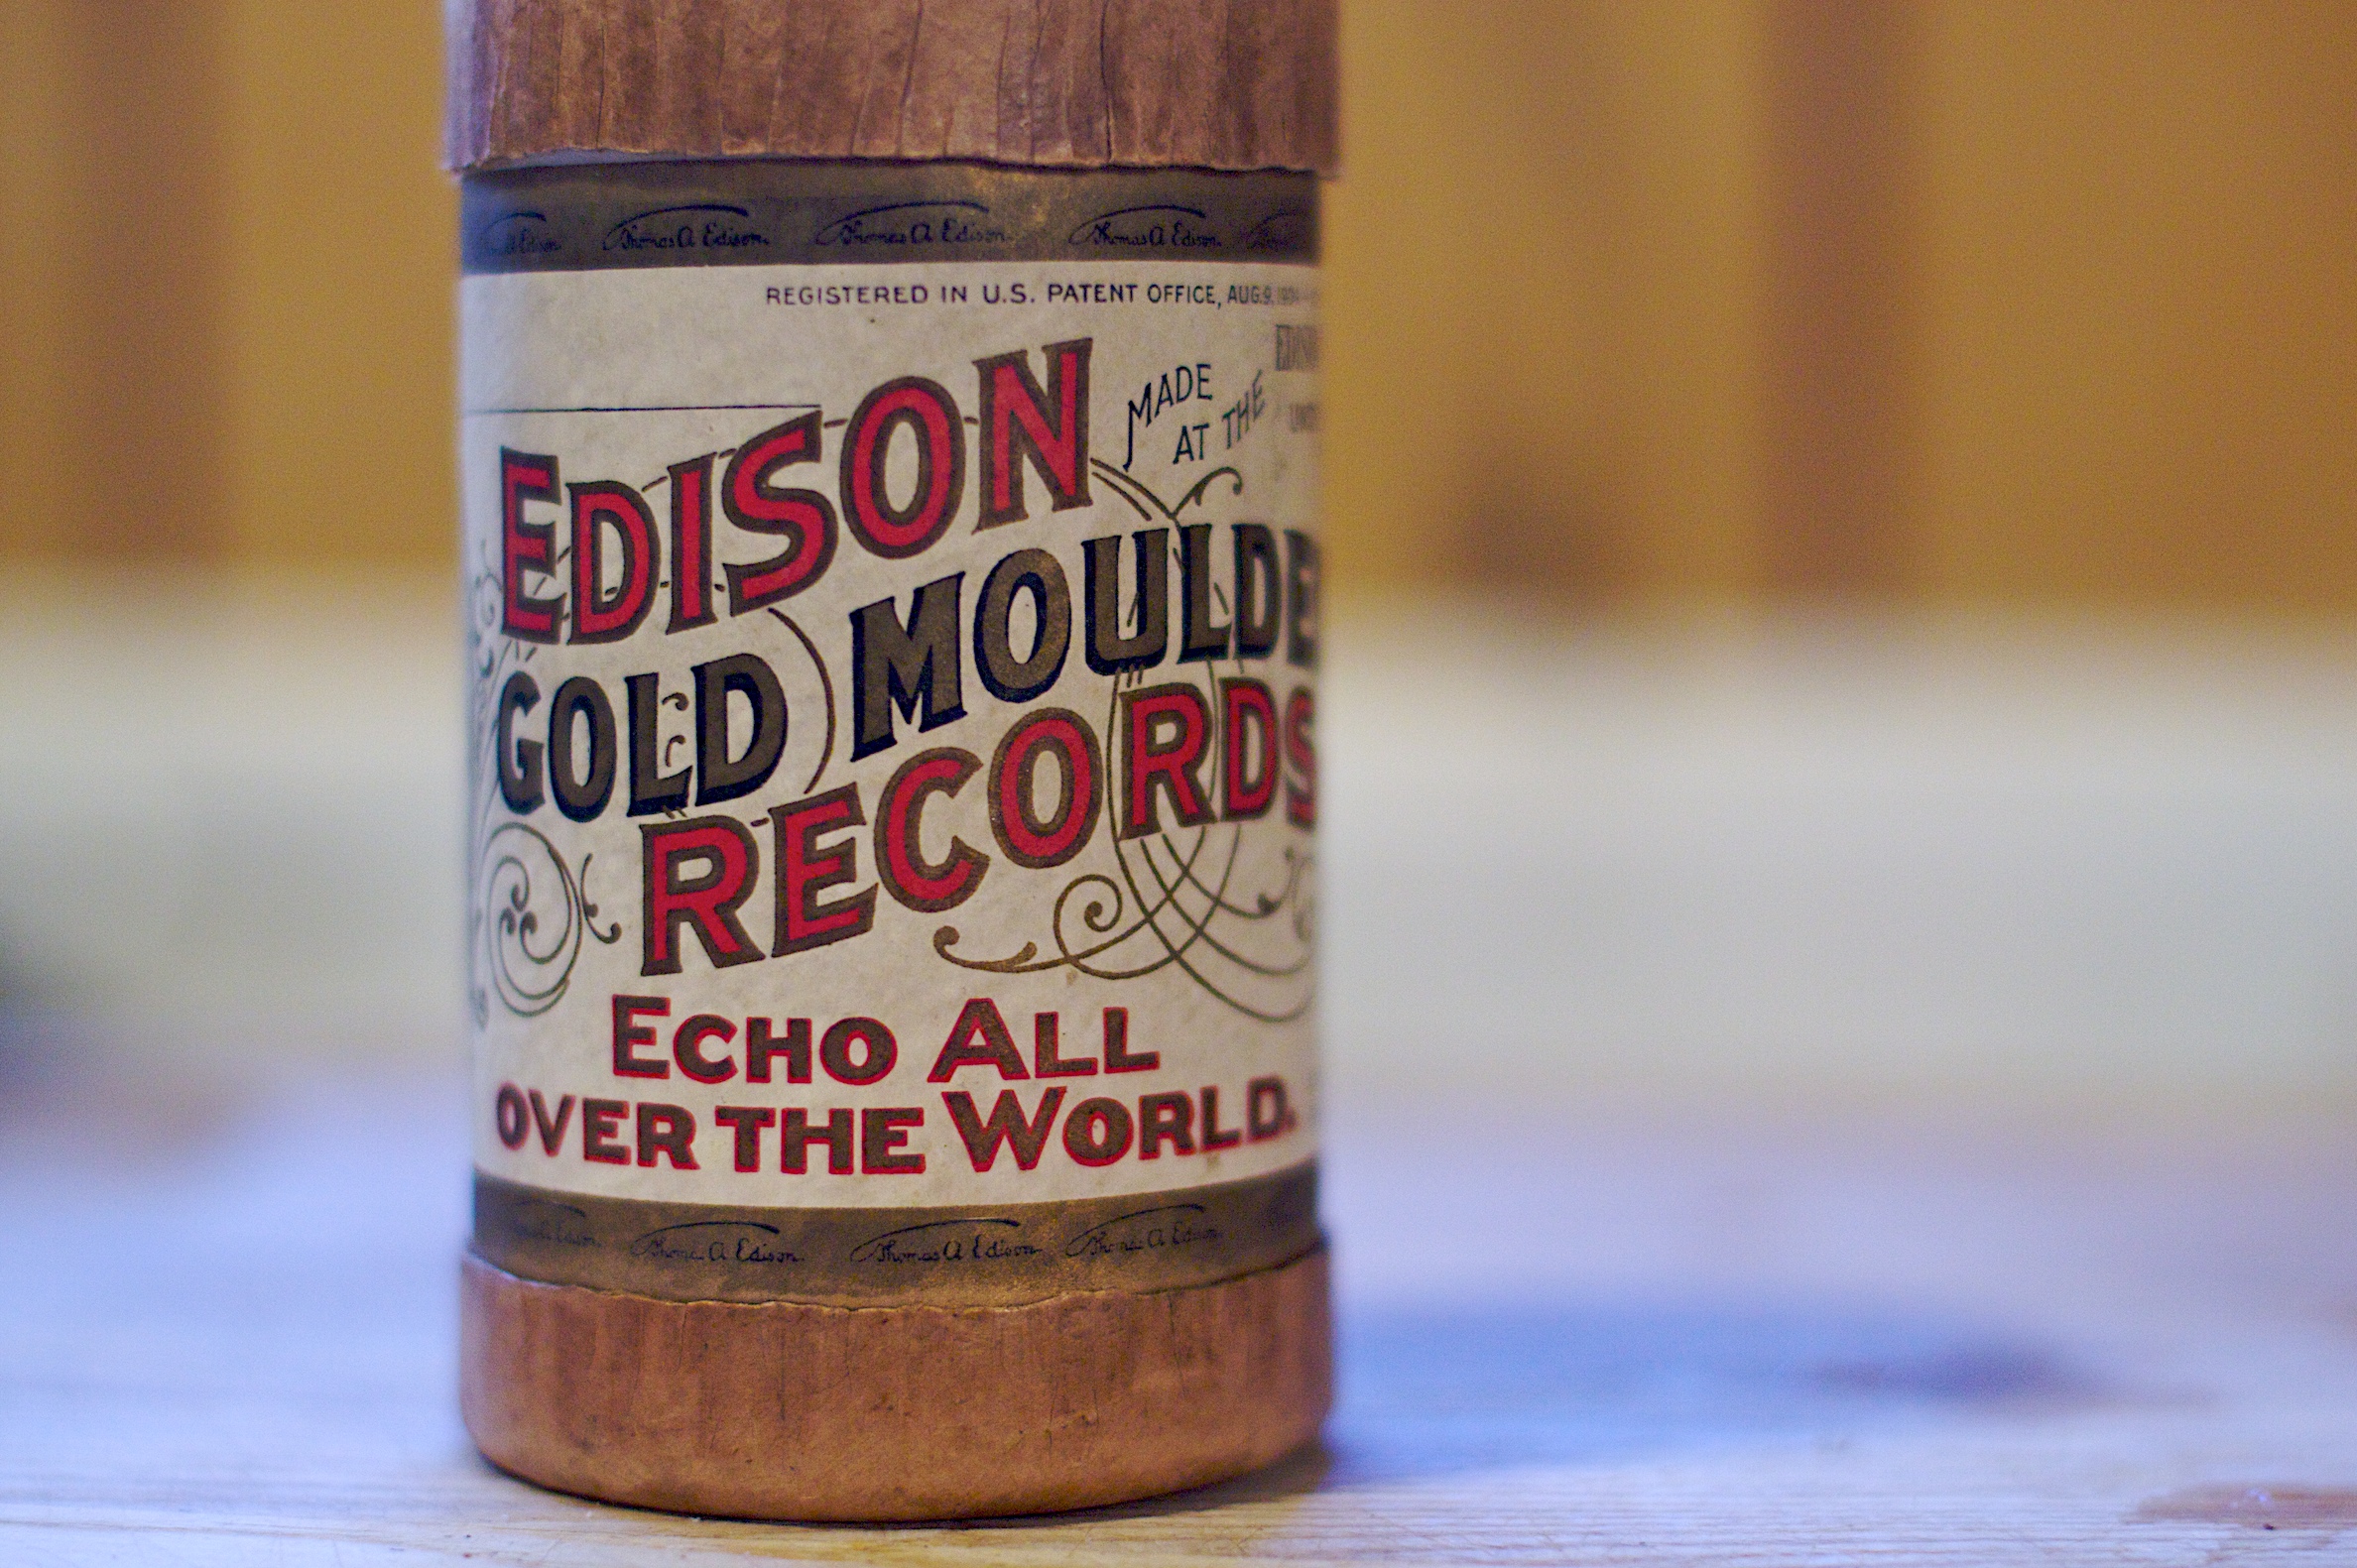
food, drink, bottle, beer, flavor, alcoholic beverage, distilled beverage